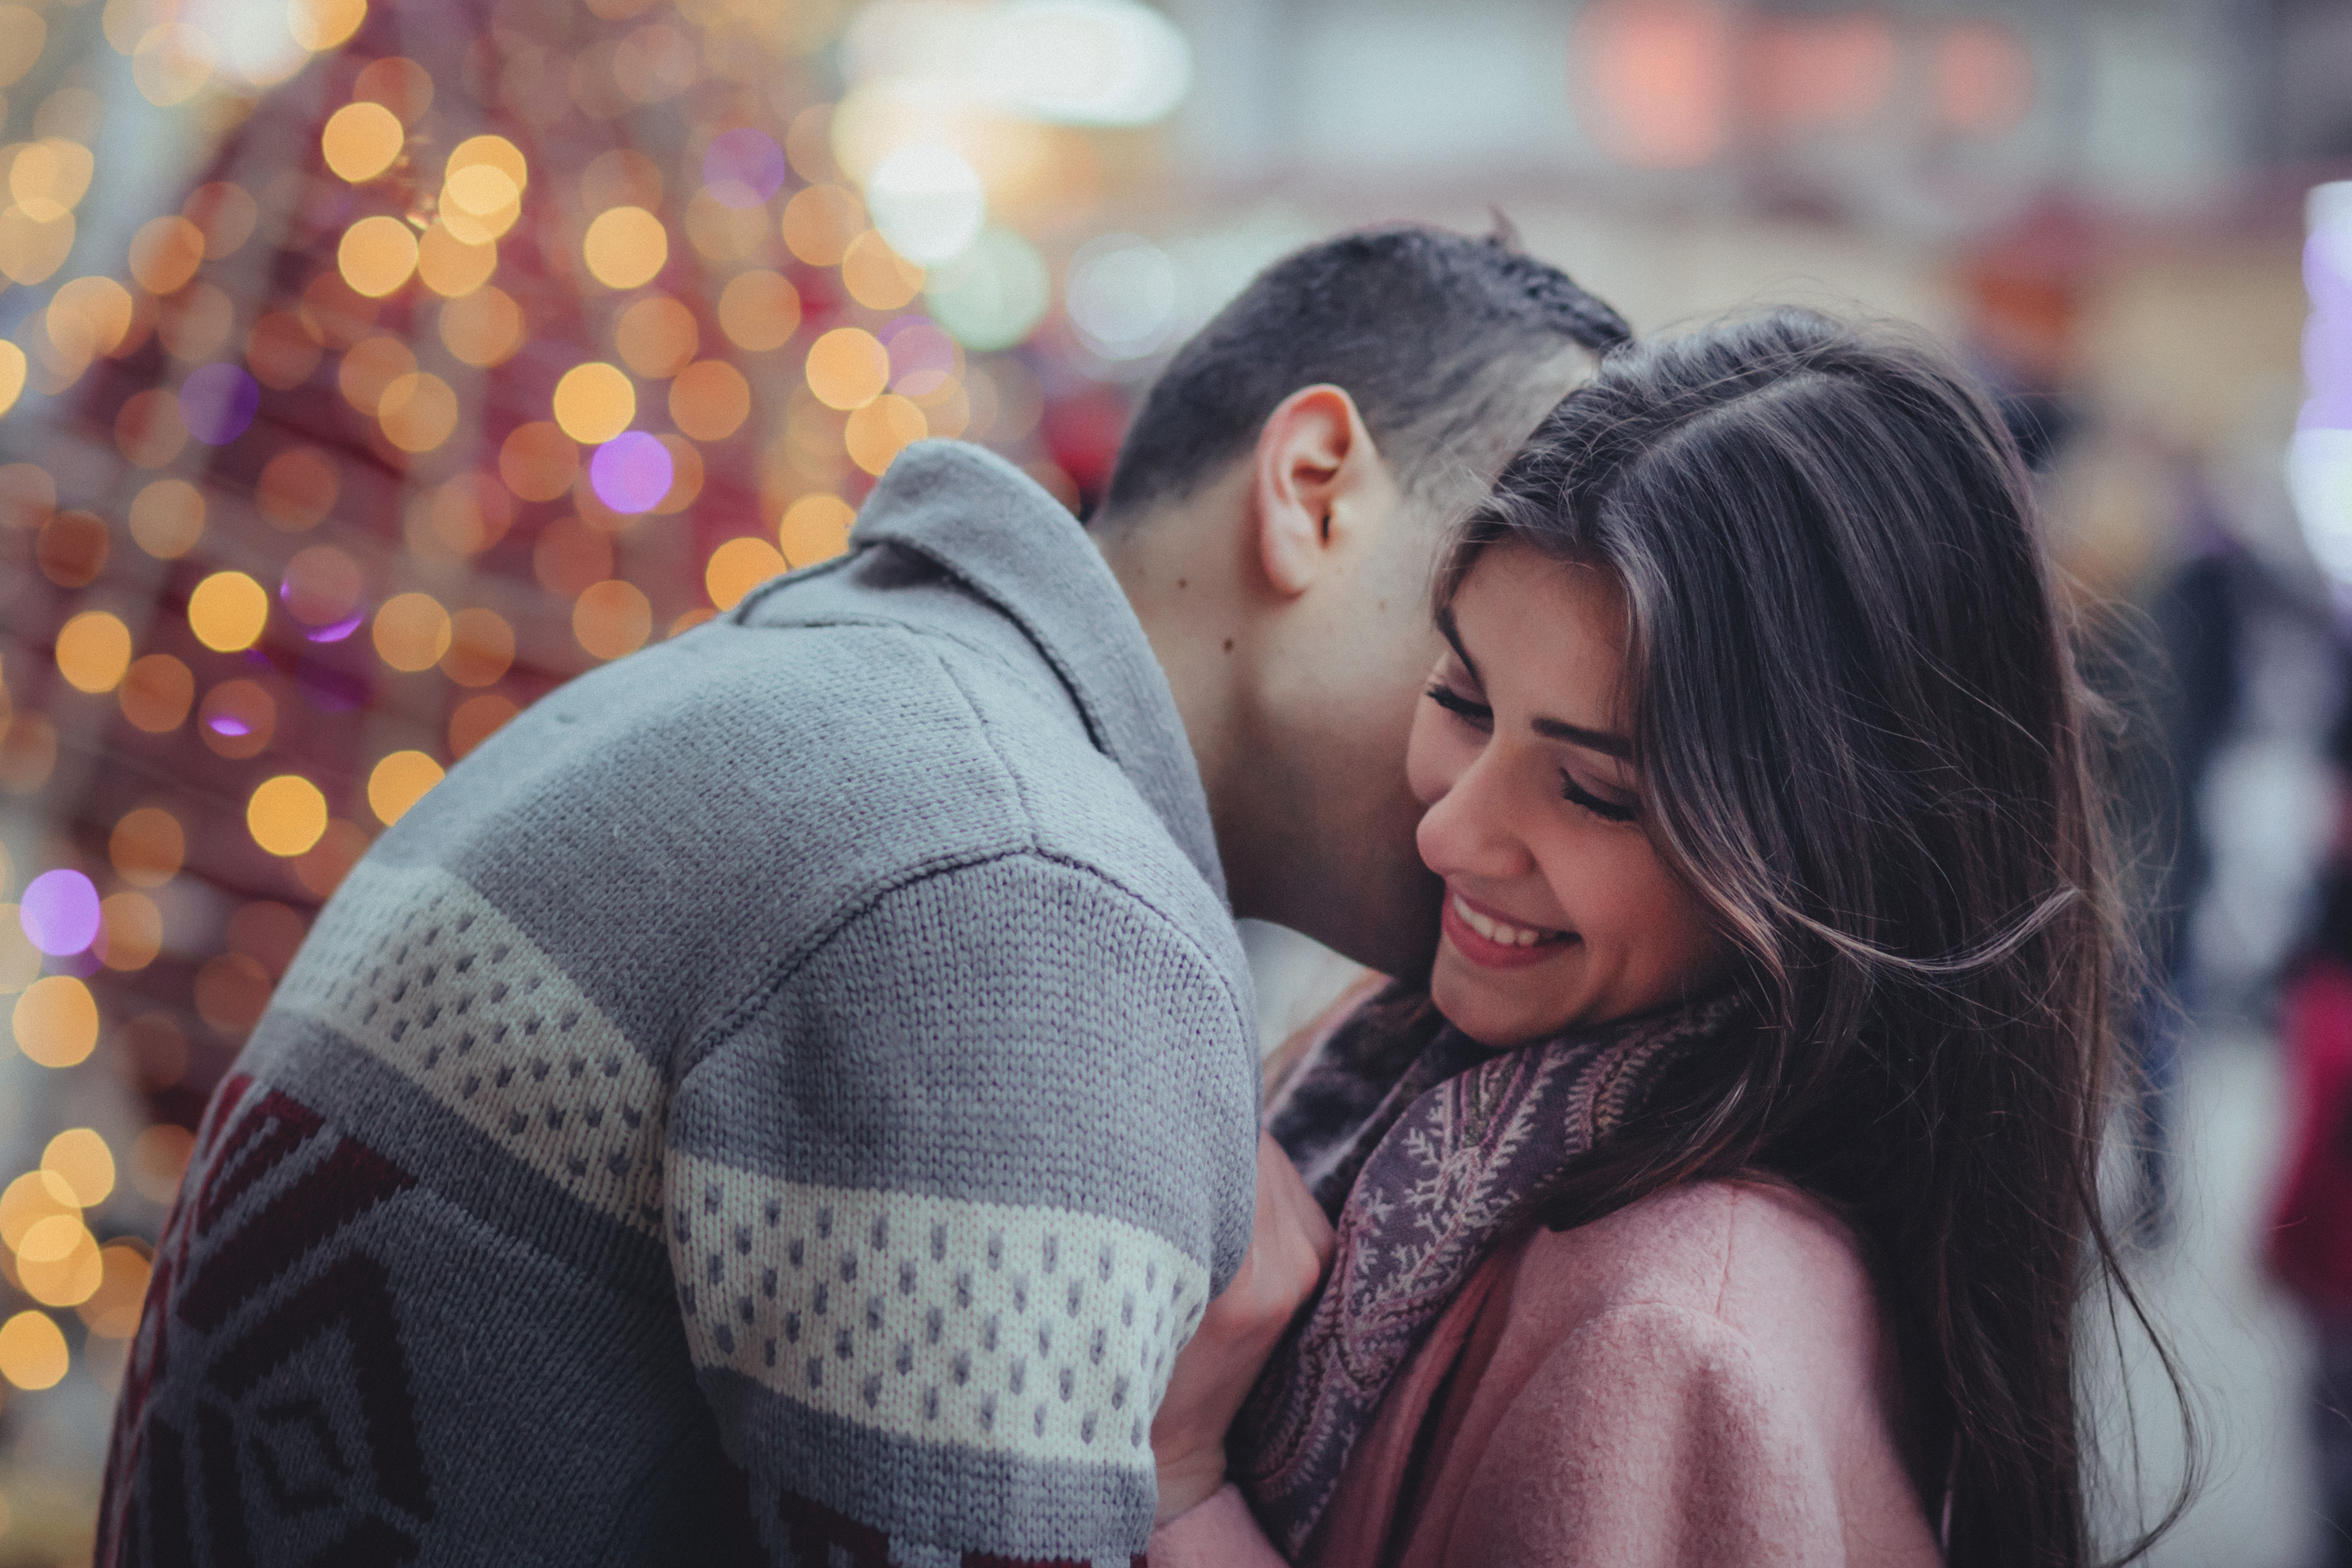
man, person, people, girl, woman, sweet, love, color, kiss, couple, romance, fashion, marriage, happiness, beautiful, wear, emotion, interaction